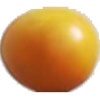
Label: cherry_wax_yellow